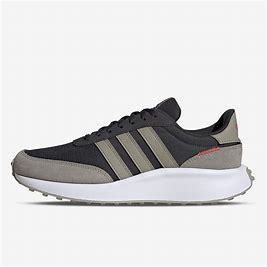
Brand: Adidas
Model: Run 70S